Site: brandenburg
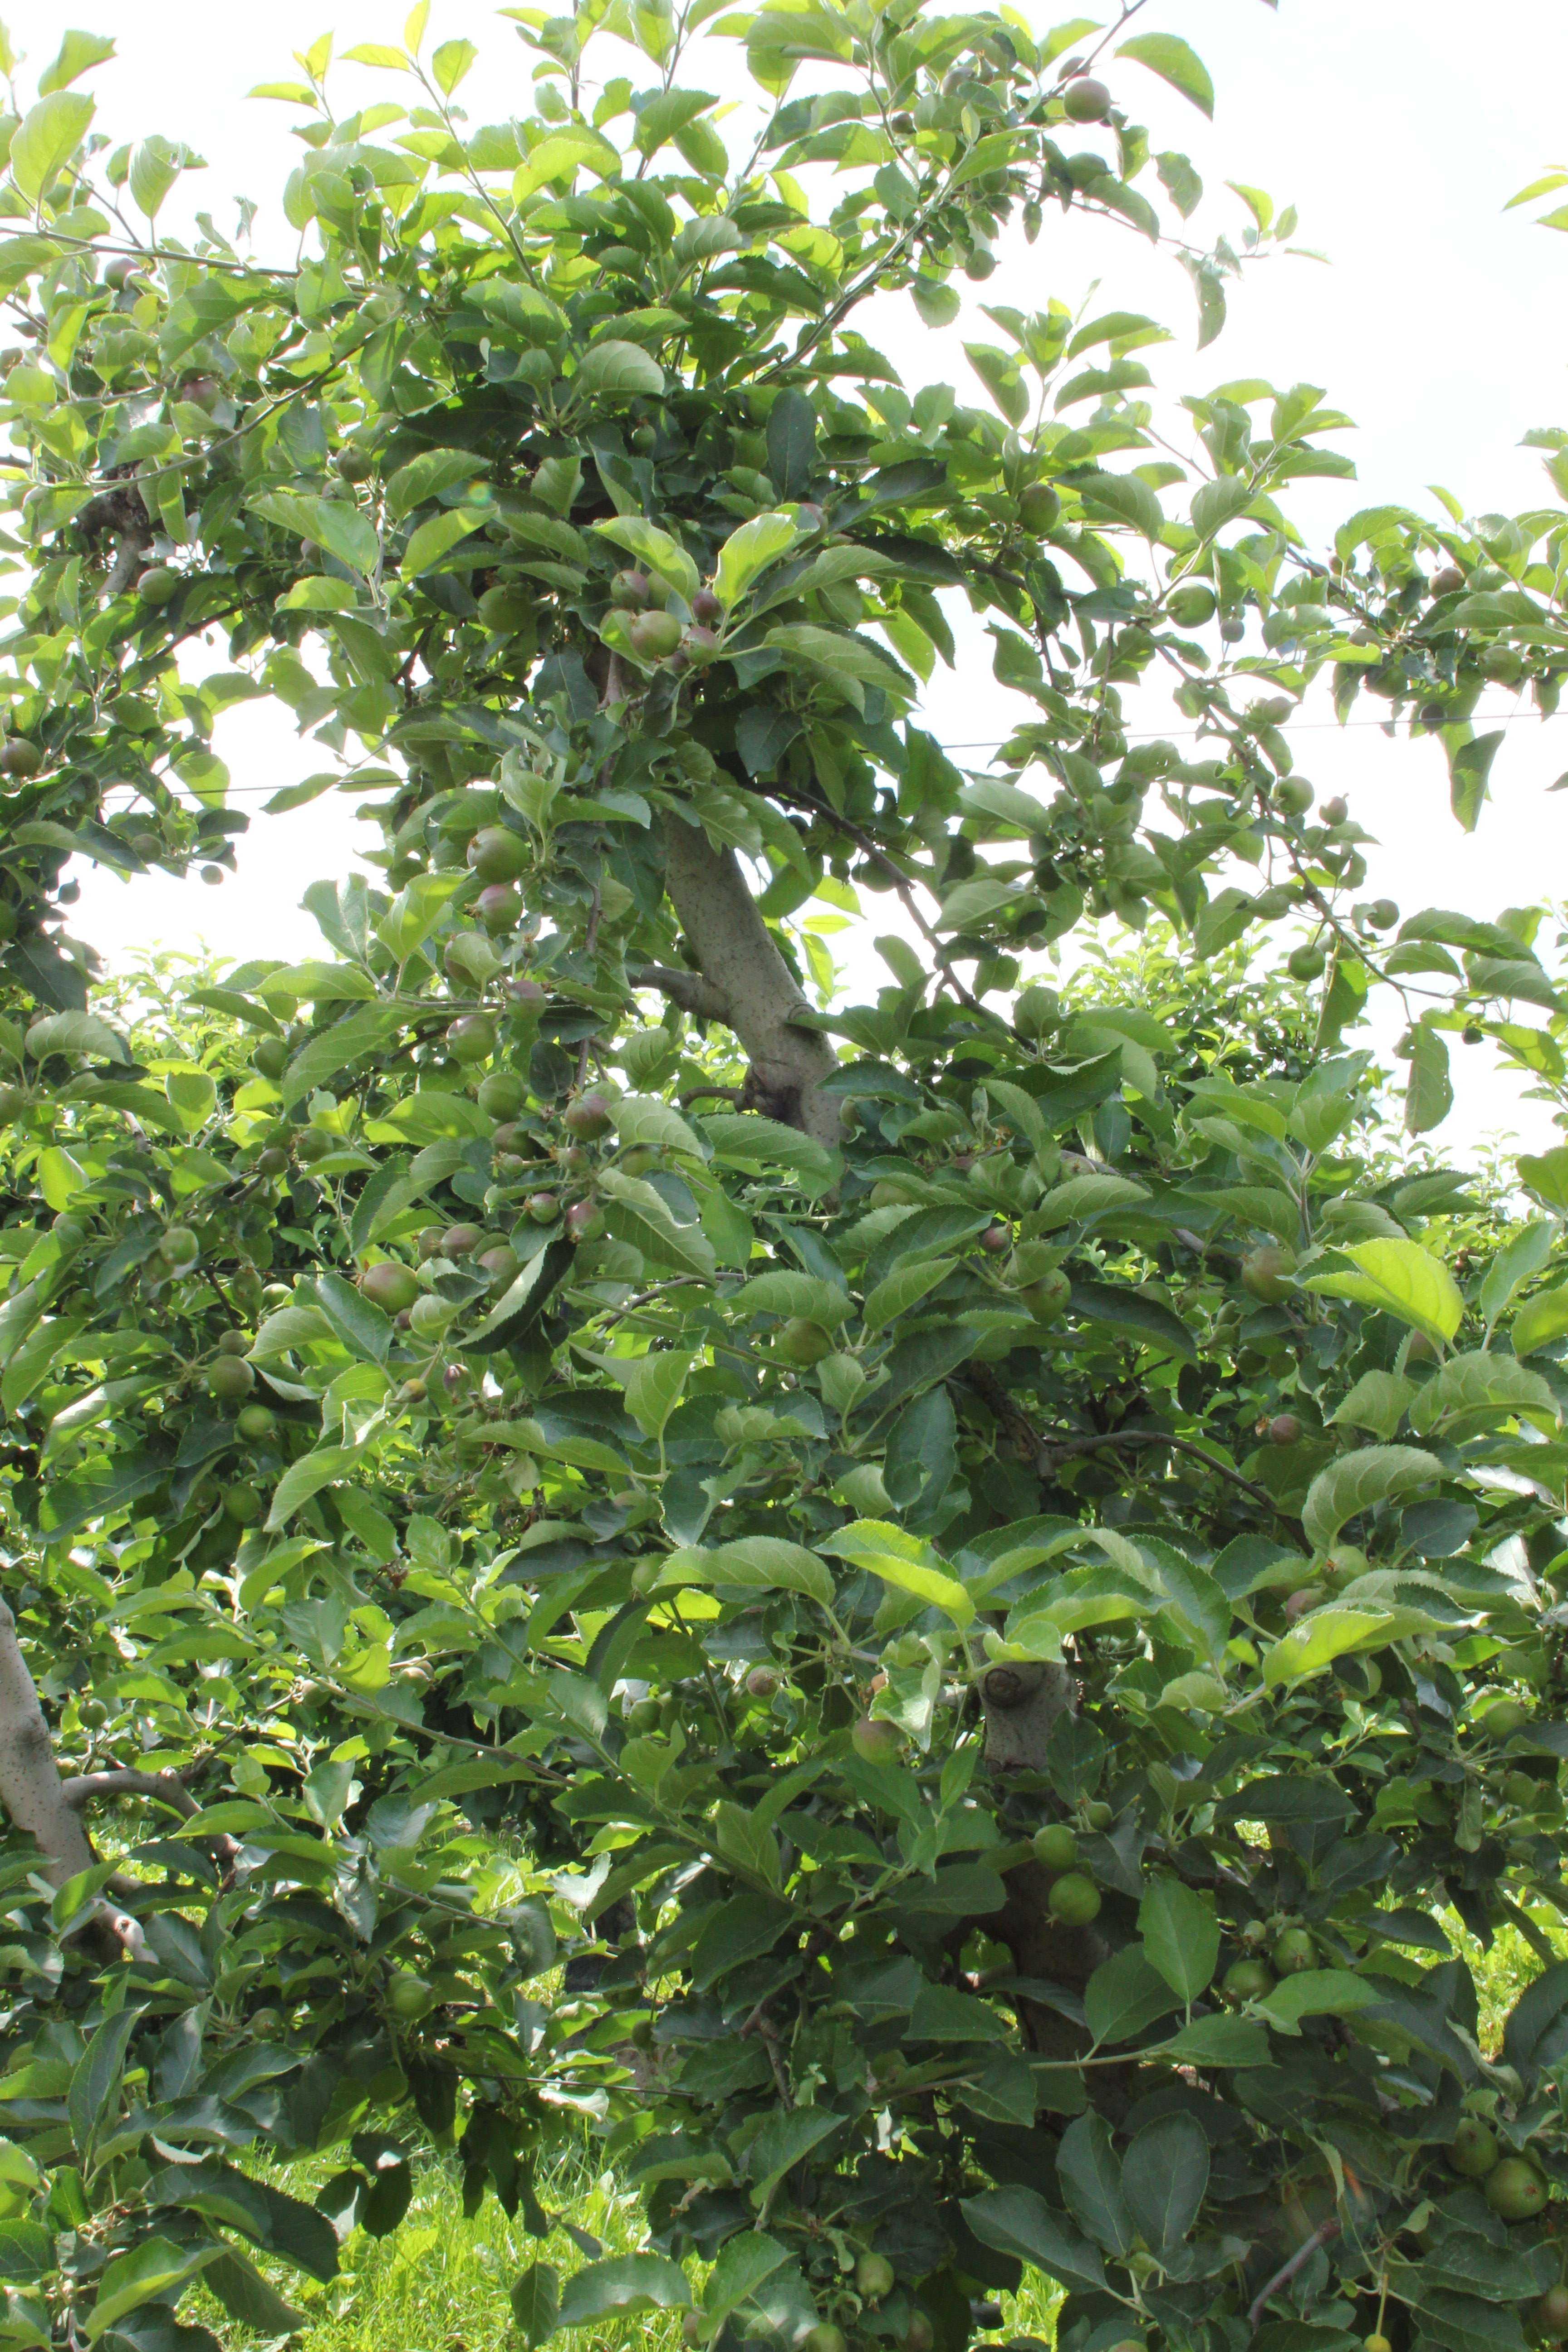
Growth stage (BBCH 73): Development of fruit